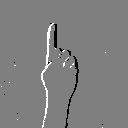
ASL letter: z